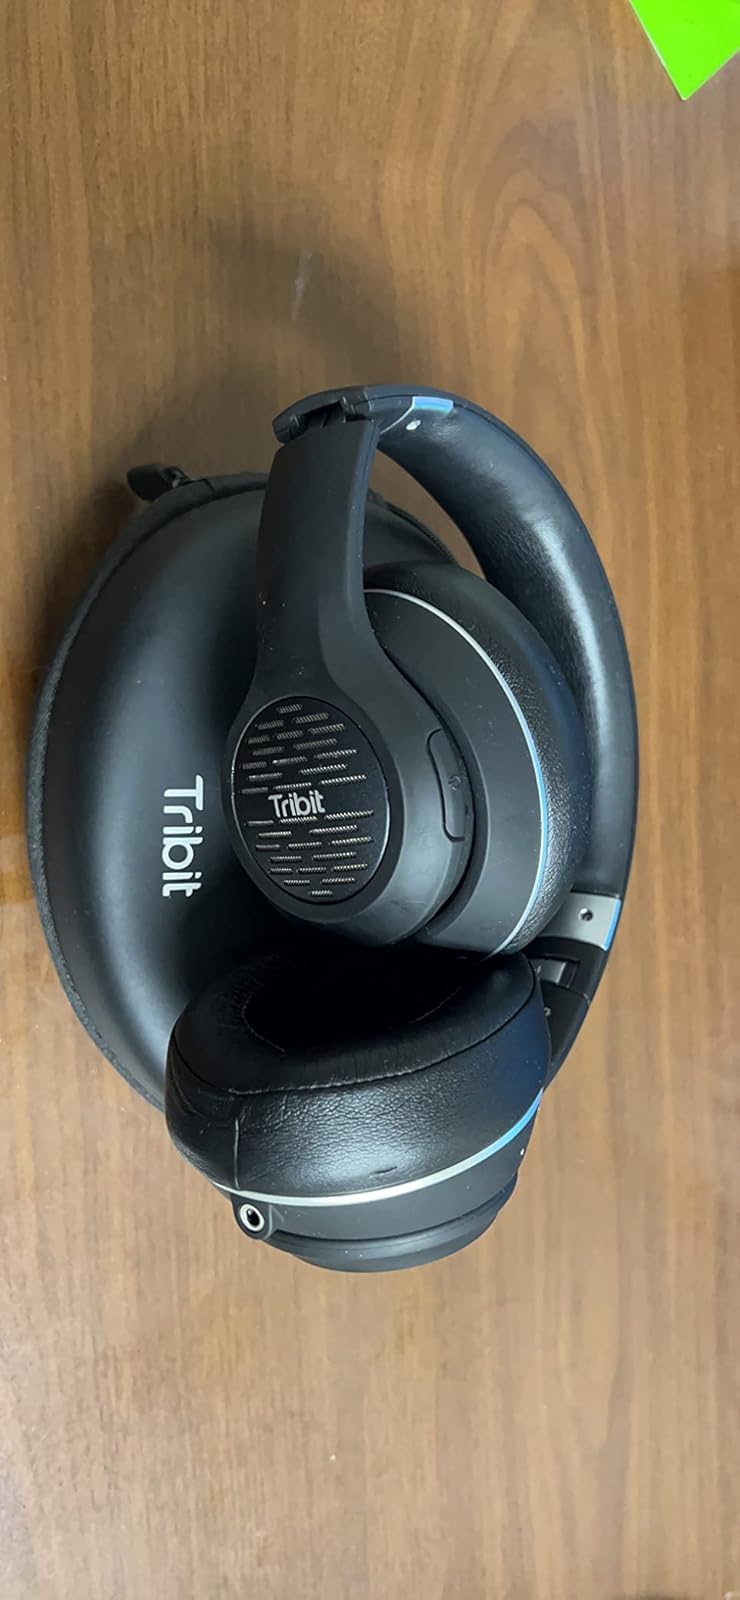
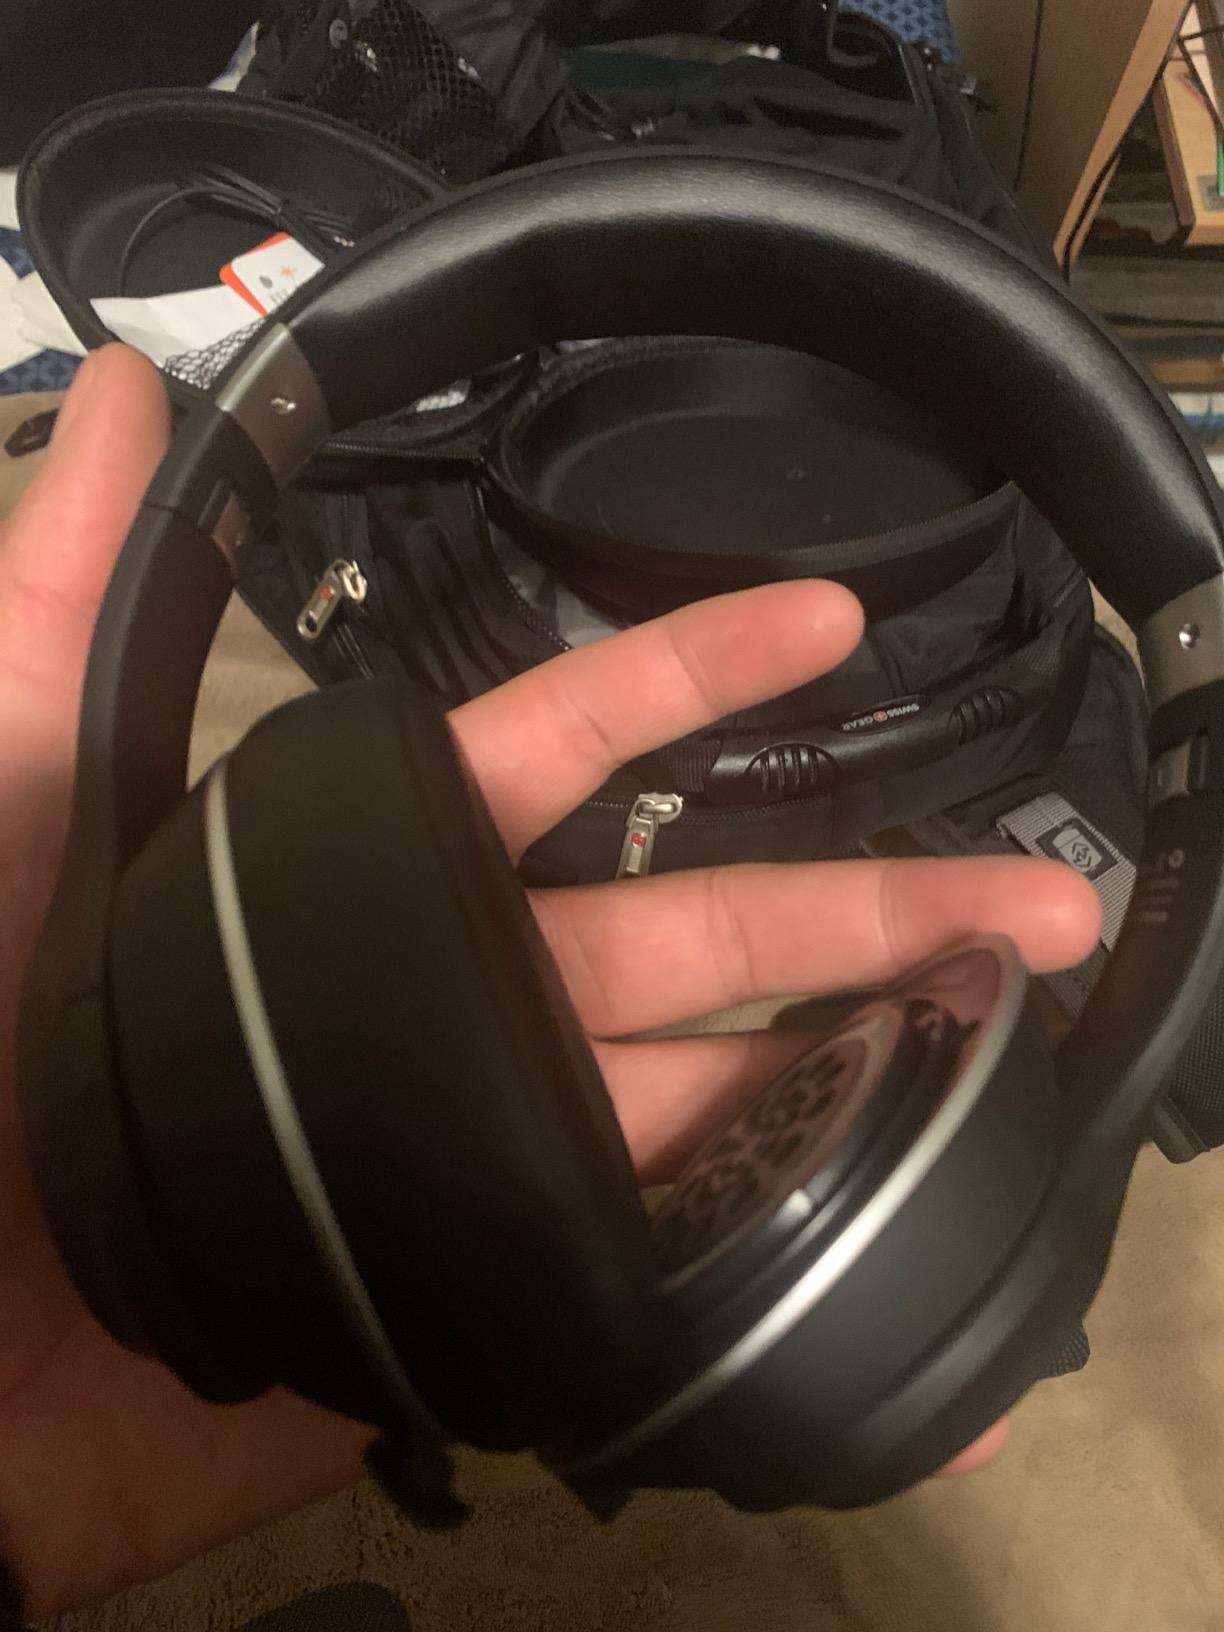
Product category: headphones
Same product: yes